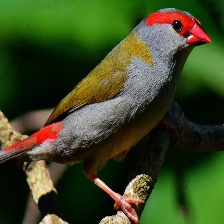
Species: RED BROWED FINCH
Scientific name: NEOCHMIA TEMPORALIS
ImageNet parent category: house_finch